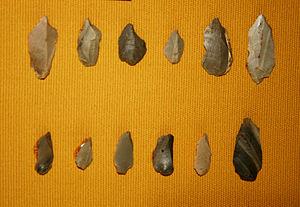
Pointes tardenoisiennes en silex Étage
La Préhistoire du Loiret est la période comprise entre les premières traces laissées par les Hommes sur le territoire du département du Loiret et les premiers documents écrits. Elle commence vers 550 000 ans avant le présent et se termine à la fin du Néolithique, vers 2000 av. J.-C..